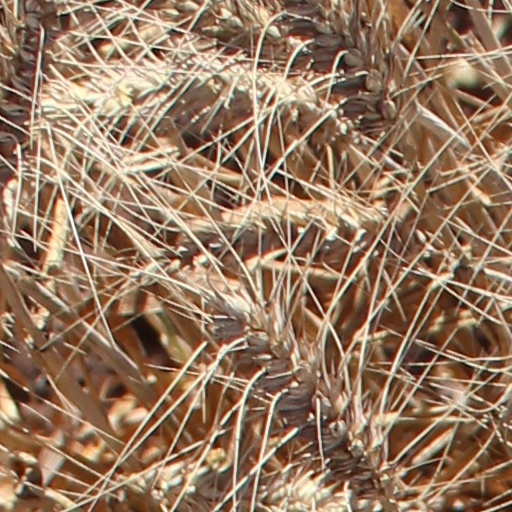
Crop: wheat